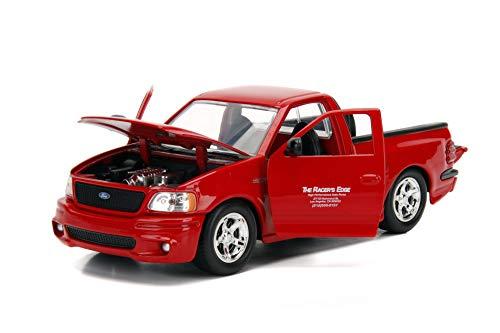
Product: Jada Toys Fast & Furious Brian's Ford F-150 SVT Lightning, 1:24 Scale Die-Cast Vehicle, Red
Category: Toys & Games | Play Vehicles
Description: Opening hood, doors, and tailgate.
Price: $17.60
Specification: ProductDimensions:8.8x3.2x3inches|ItemWeight:1.37pounds|ShippingWeight:1.37pounds(Viewshippingratesandpolicies)|ASIN:B07GDVQ4BB|Itemmodelnumber:99574|Manufacturerrecommendedage:8yearsandup